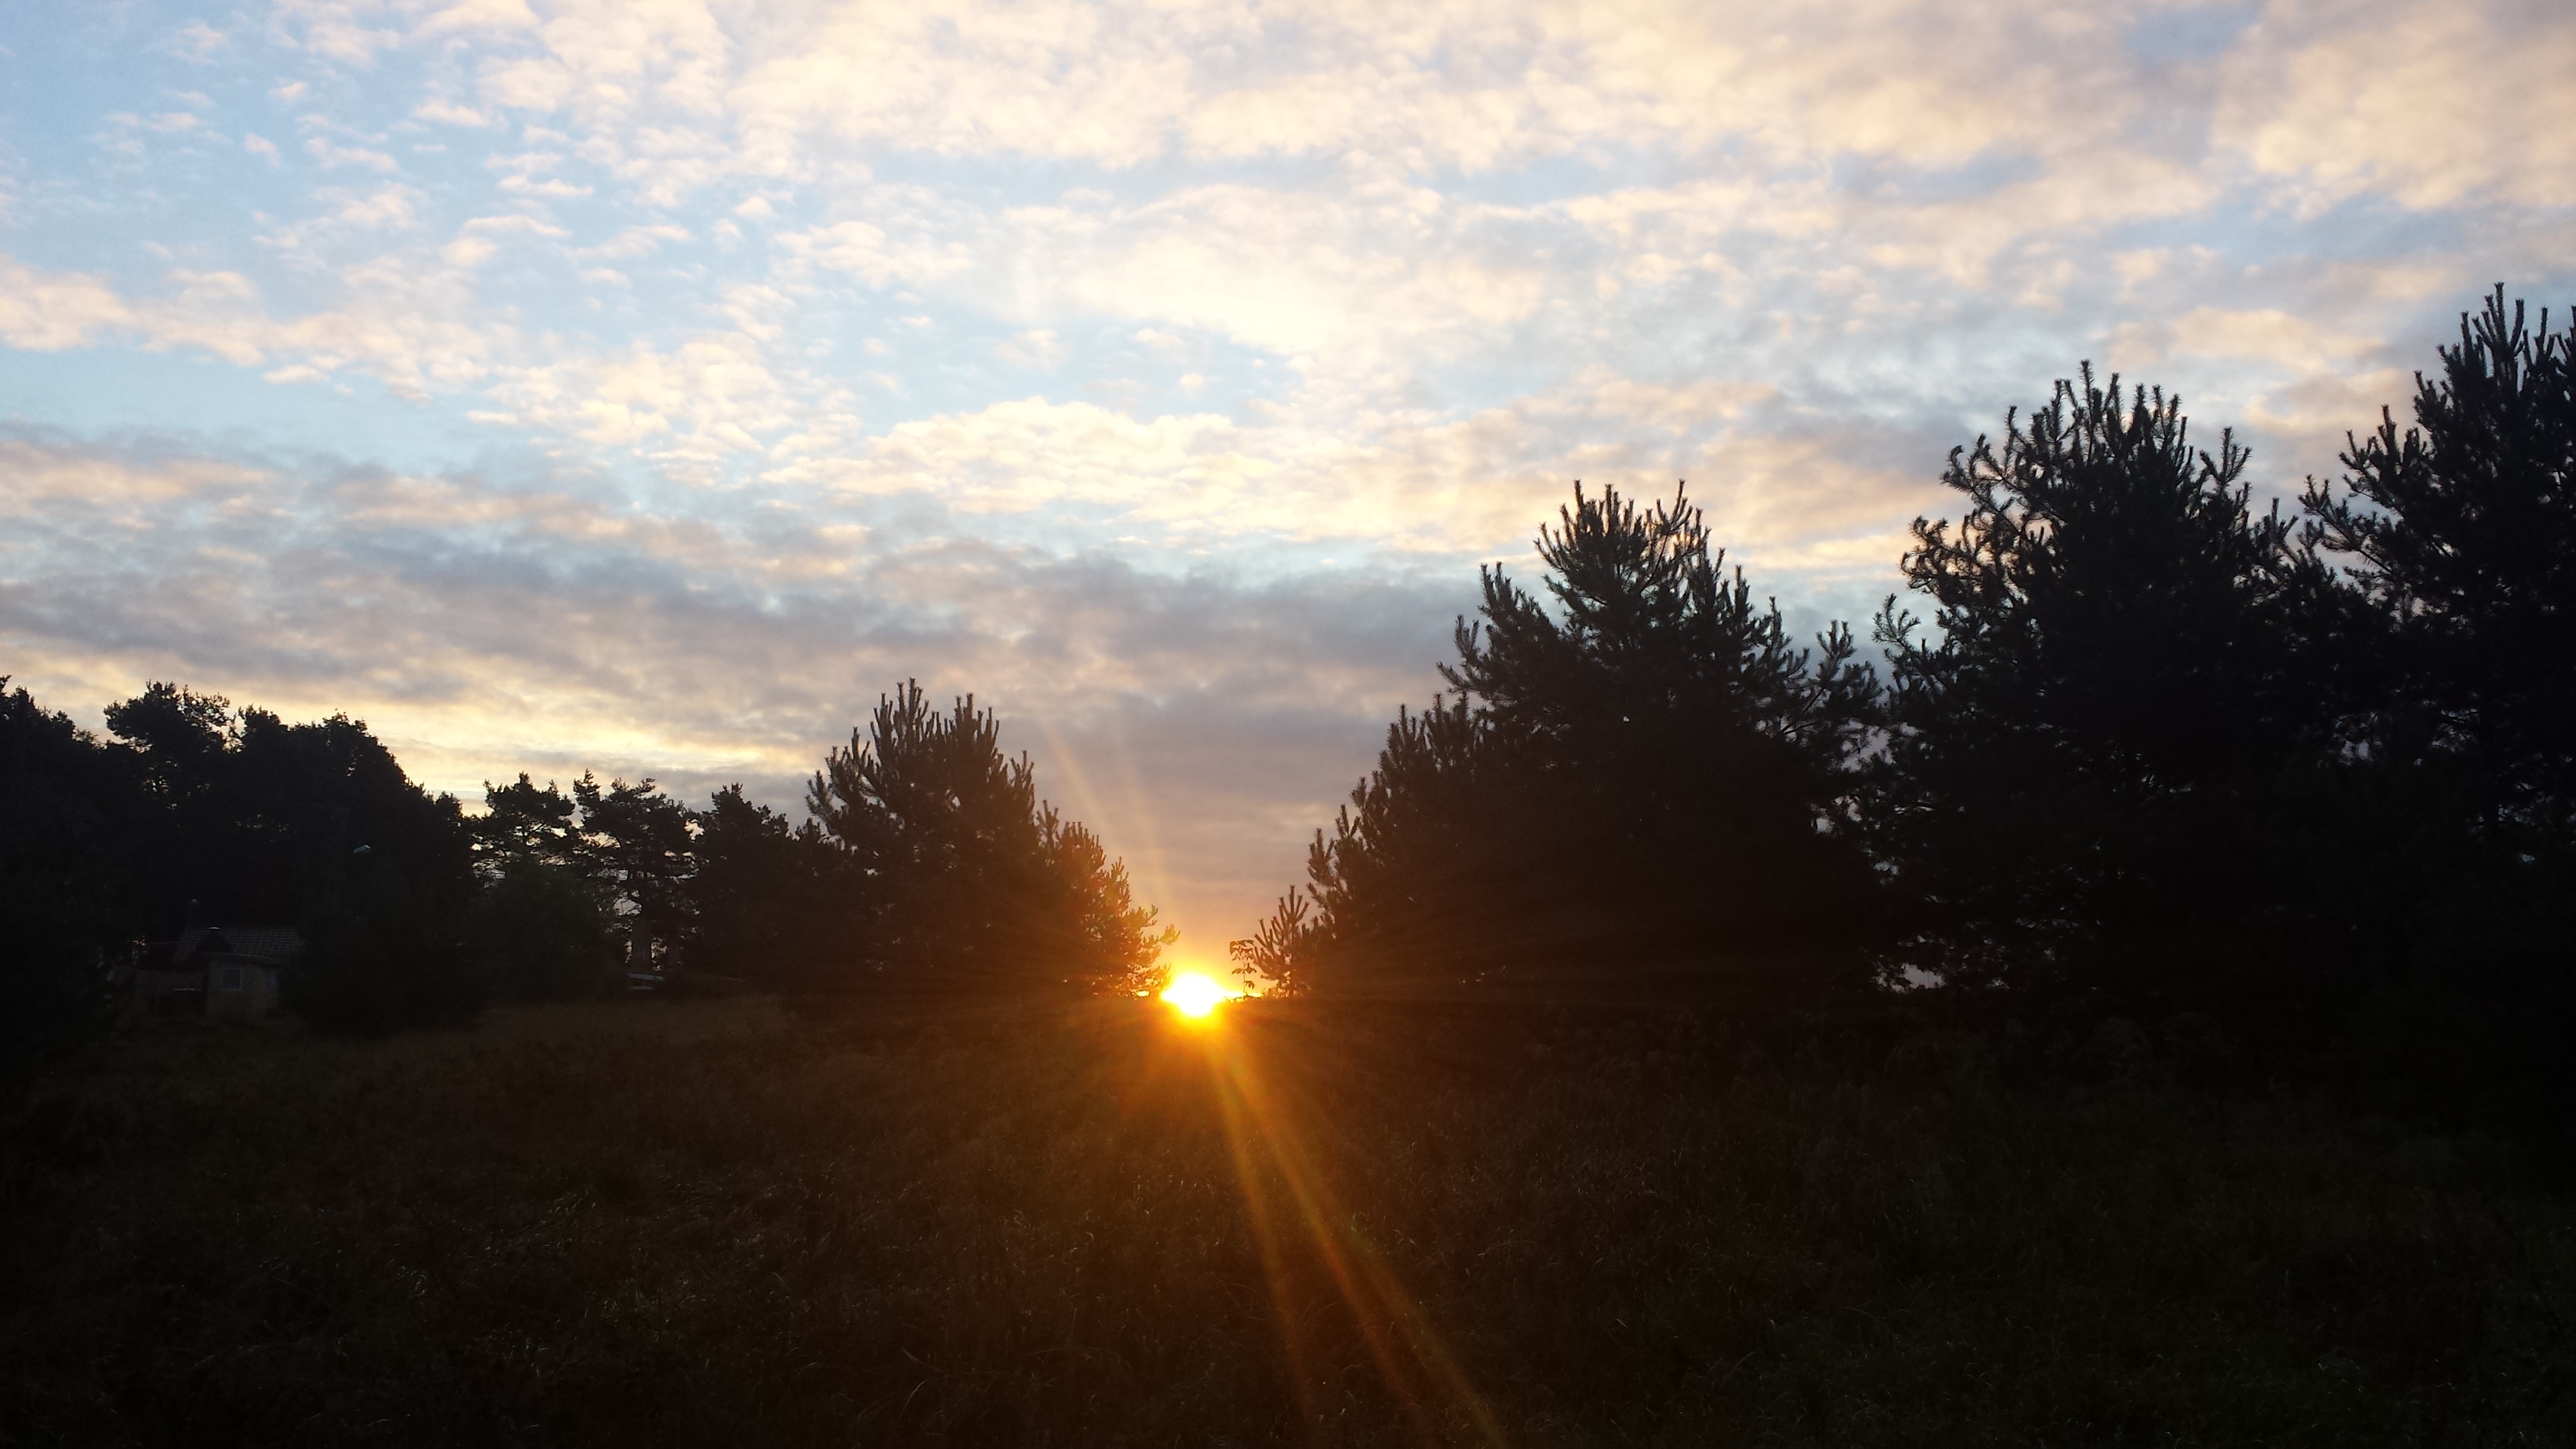
landscape, tree, nature, horizon, light, cloud, sky, sun, sunrise, sunset, field, sunlight, morning, hill, dawn, atmosphere, dusk, evening, in the morning, trees, clouds, mood, morgenstimmung, morning light, atmospheric phenomenon